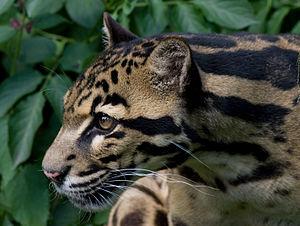
Le parc national de Bukit Baka Bukit Raya est un parc national situé dans Kalimantan, la partie indonésienne de l'île de Bornéo. Son nom vient des montagnes Bukit Baka et Bukit Raya qui font partie de la chaîne de montagnes Schwaner à la frontière du Kalimantan central et du Kalimantan occidental.
Sumatra est une île de l'Ouest indonésien située sur l'équateur. Son nom vient de Samudra, la capitale du sultanat de Pasai dans le nord de l'île. Avec ses 473 481 km², elle est la septième plus grande île au monde, et d'une surface légèrement supérieure à la Papouasie-Nouvelle-Guinée et à la Suède. Le dernier recensement comptait 50 365 538 habitants.
La Panthère nébuleuse de Bornéo est une espèce de félin se trouvant sur les îles de Bornéo et de Sumatra. D'abord considéré comme une sous-espèce de la Panthère nébuleuse, ce félin n’a pas encore de noms vernaculaires établis et a été désigné sous les termes suivants au cours de son histoire : Chat Diard, Diard, Panthère nébuleuse de Bornéo, Léopard tacheté de Bornéo ou Panthère nébuleuse des îles de la Sonde.
Voici la liste des carnivores par population.